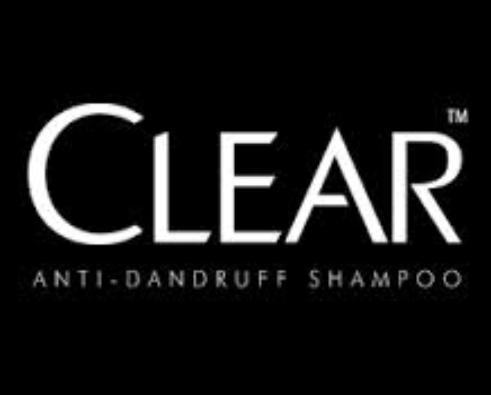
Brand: Clear
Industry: Necessities